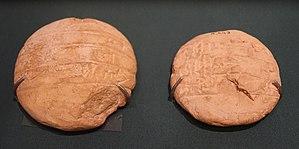
L’écriture cunéiforme est un système d'écriture complet mis au point en Basse Mésopotamie entre 3400 et 3300 av. J.-C., qui s'est par la suite répandu dans tout le Proche-Orient ancien, avant de disparaître dans les premiers siècles de l'ère chrétienne. Au départ pictographique et linéaire, la graphie de cette écriture a progressivement évolué vers des signes constitués de traits terminés en forme de « coins » ou « clous », auxquels elle doit son nom, « cunéiforme », qui lui a été donné aux XVIIIᵉ et XIXᵉ siècles. Cette écriture se pratique par incision à l'aide d'un calame sur des tablettes d'argile, ou sur une grande variété d'autres supports.